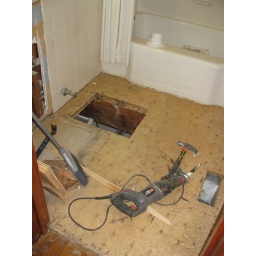
Don and Chris save my bathroom floors using a kitchen counter we found in the basement.